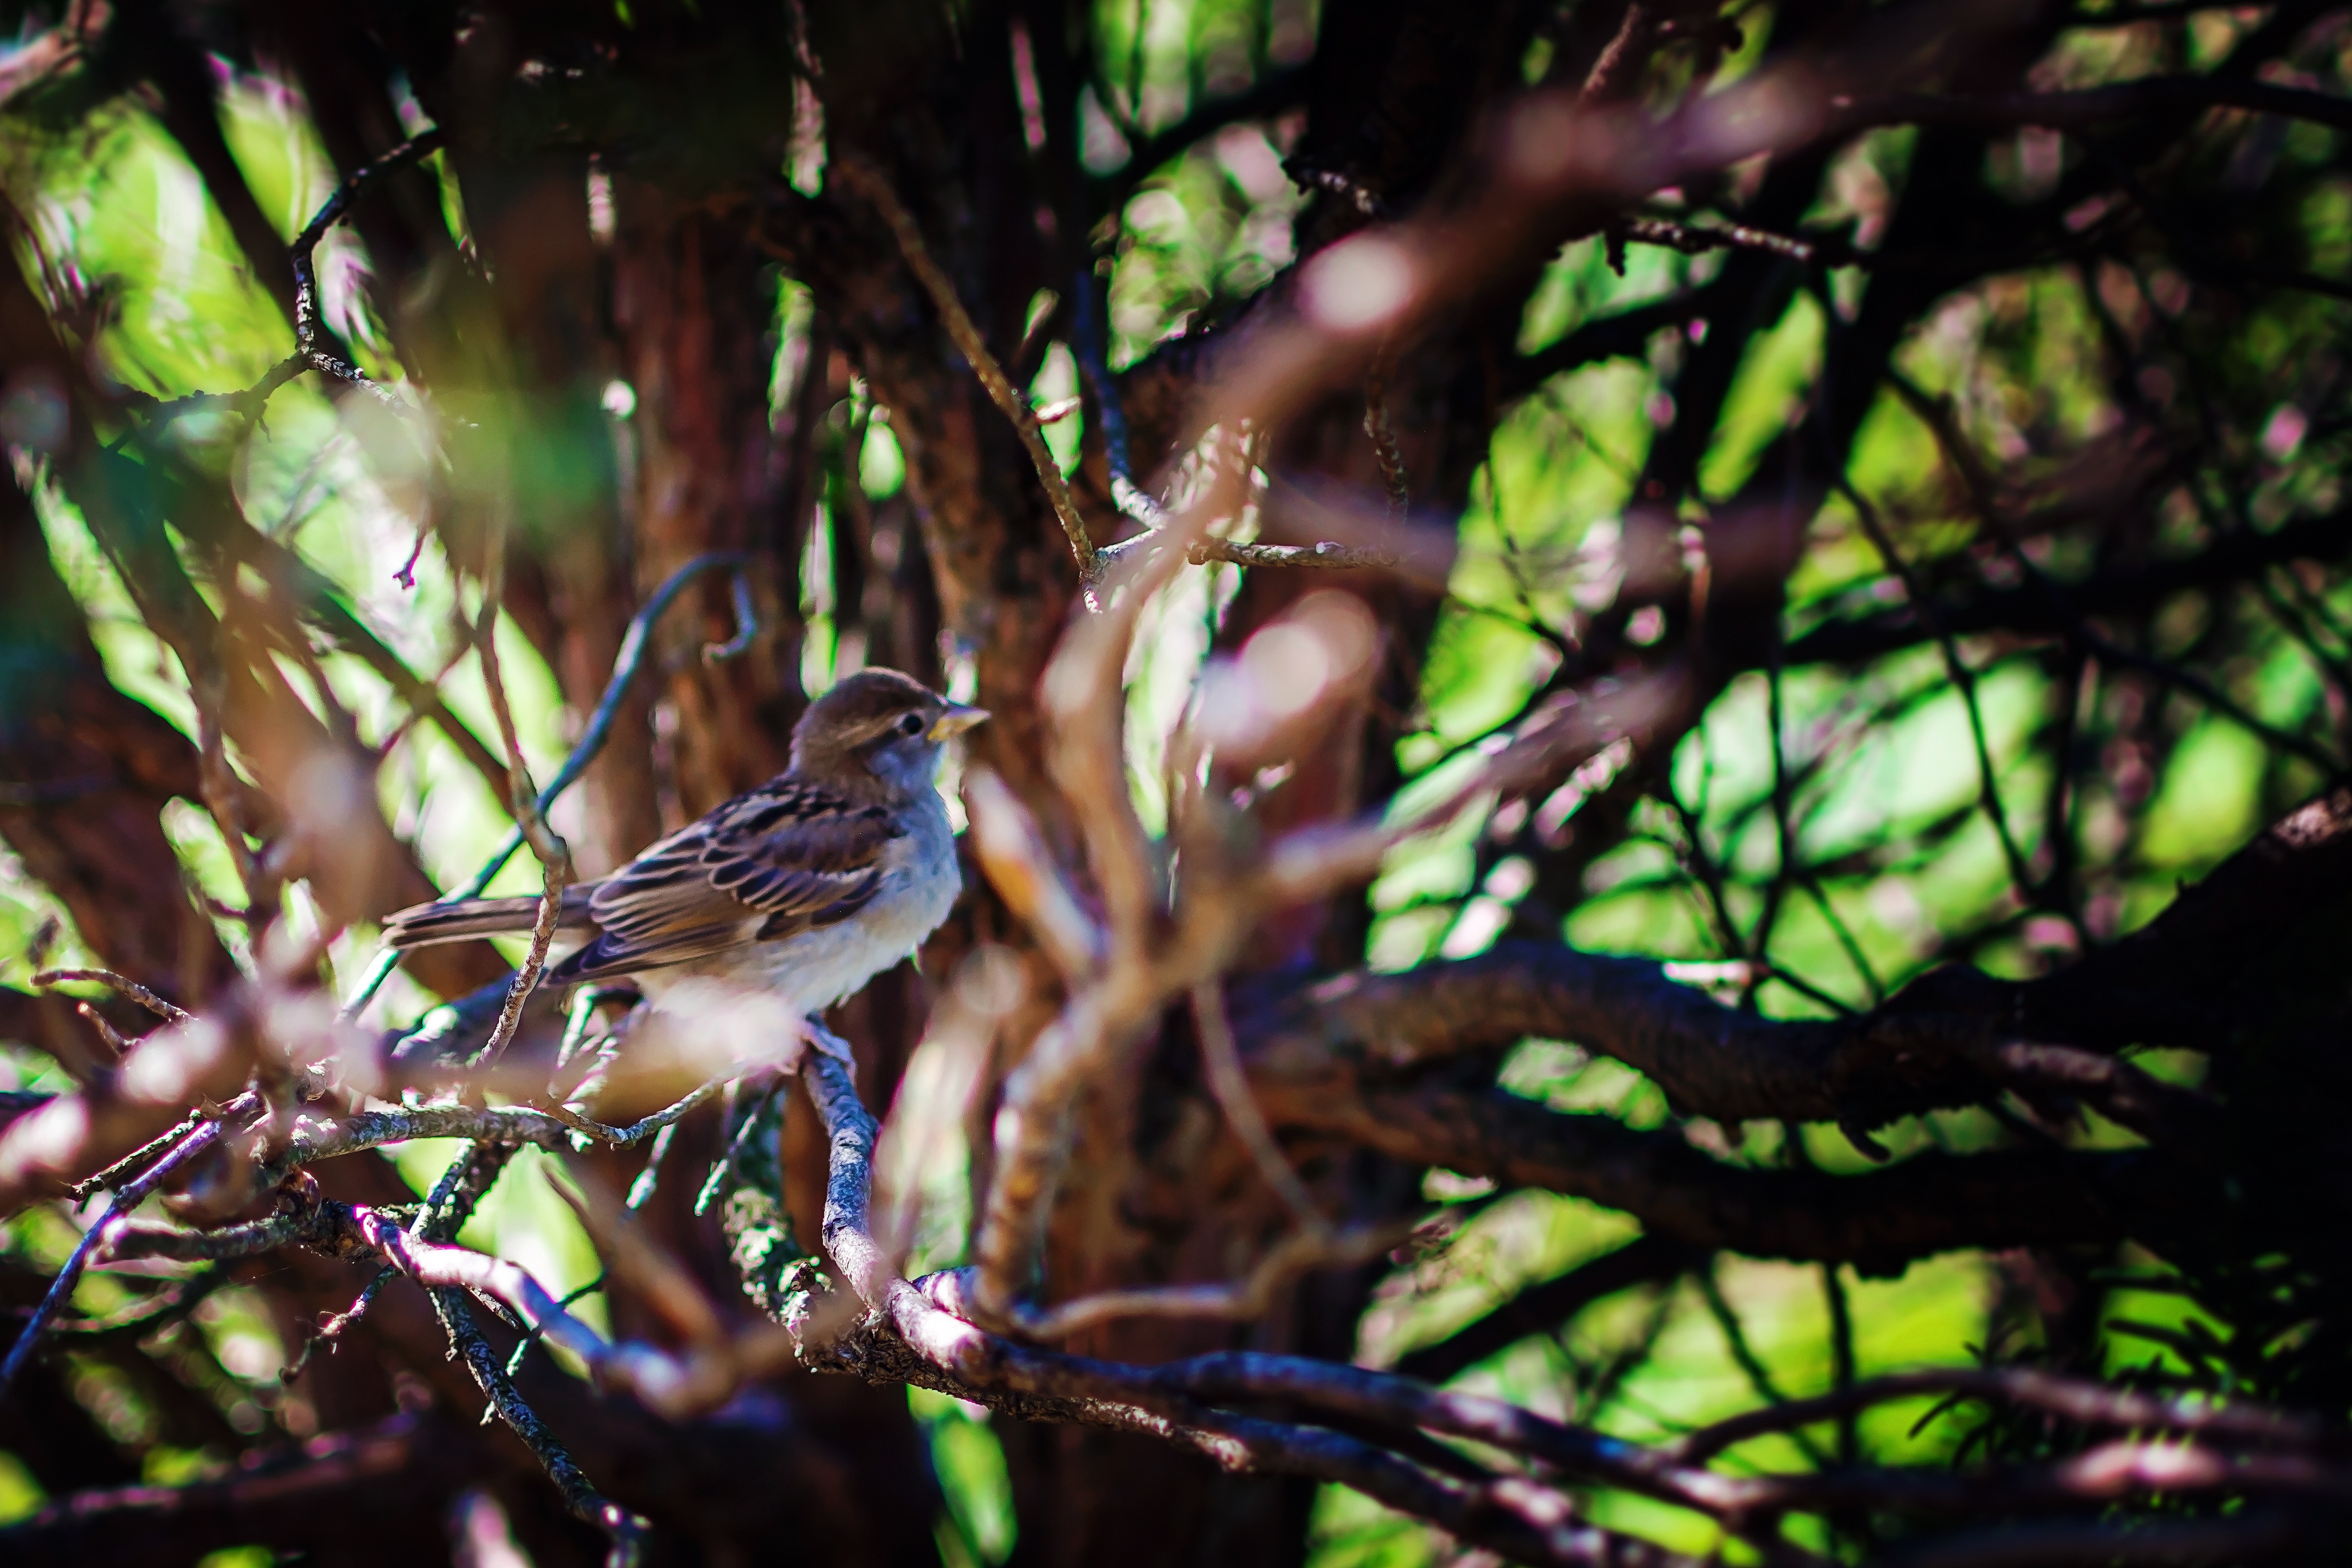
tree, nature, forest, branch, bird, sunlight, leaf, flower, wildlife, jungle, autumn, flora, fauna, rainforest, woodland, macro photography, perching bird